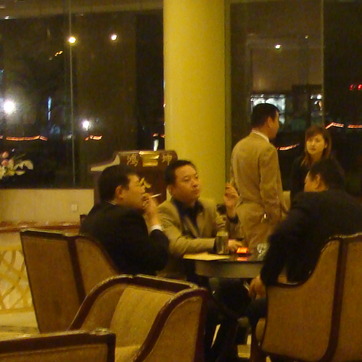
Material: skin